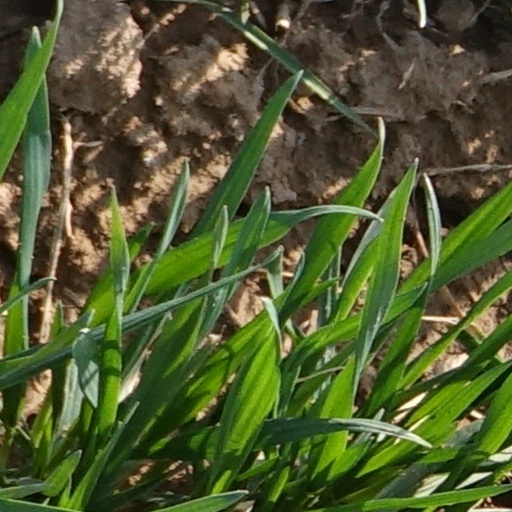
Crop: wheat